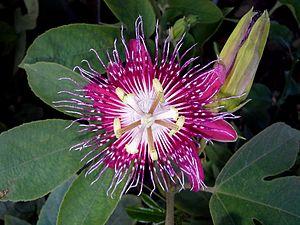
Fleur de passiflore de cultivar 'Lady Margaret'.
La symétrie est la propriété d'un système : c'est lorsque deux parties sont semblables. L'exemple le plus connu est la symétrie en géométrie.
Passiflora est un genre de plantes, les passiflores, de plus de 530 espèces de la famille des Passifloraceae. Ce sont des plantes grimpantes aux fleurs spectaculaires, mais leur abondance n'est garantie que dans les régions au climat doux.